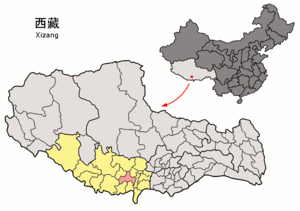
Le xian de Sa'gya, aussi appelé comté de Sakya en français et Sakya Dzong est un district administratif de la région autonome du Tibet en Chine. Il est placé sous la juridiction de la ville-préfecture de Shigatsé. C'est le berceau de la lignée bouddhiste sakyapa dont les patriarches dirigèrent le Tibet du milieu du XIIIᵉ siècle au milieu du XIVᵉ siècle.